Yocheved Kashi

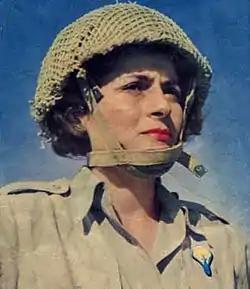
Kashi in 1950

Yocheved Kashi (1929 – 3 November 2022) was the commander of the Parachute Folding Unit of the Israel Defence Forces, and was the first woman paratrooper in the Israel Defense Forces.